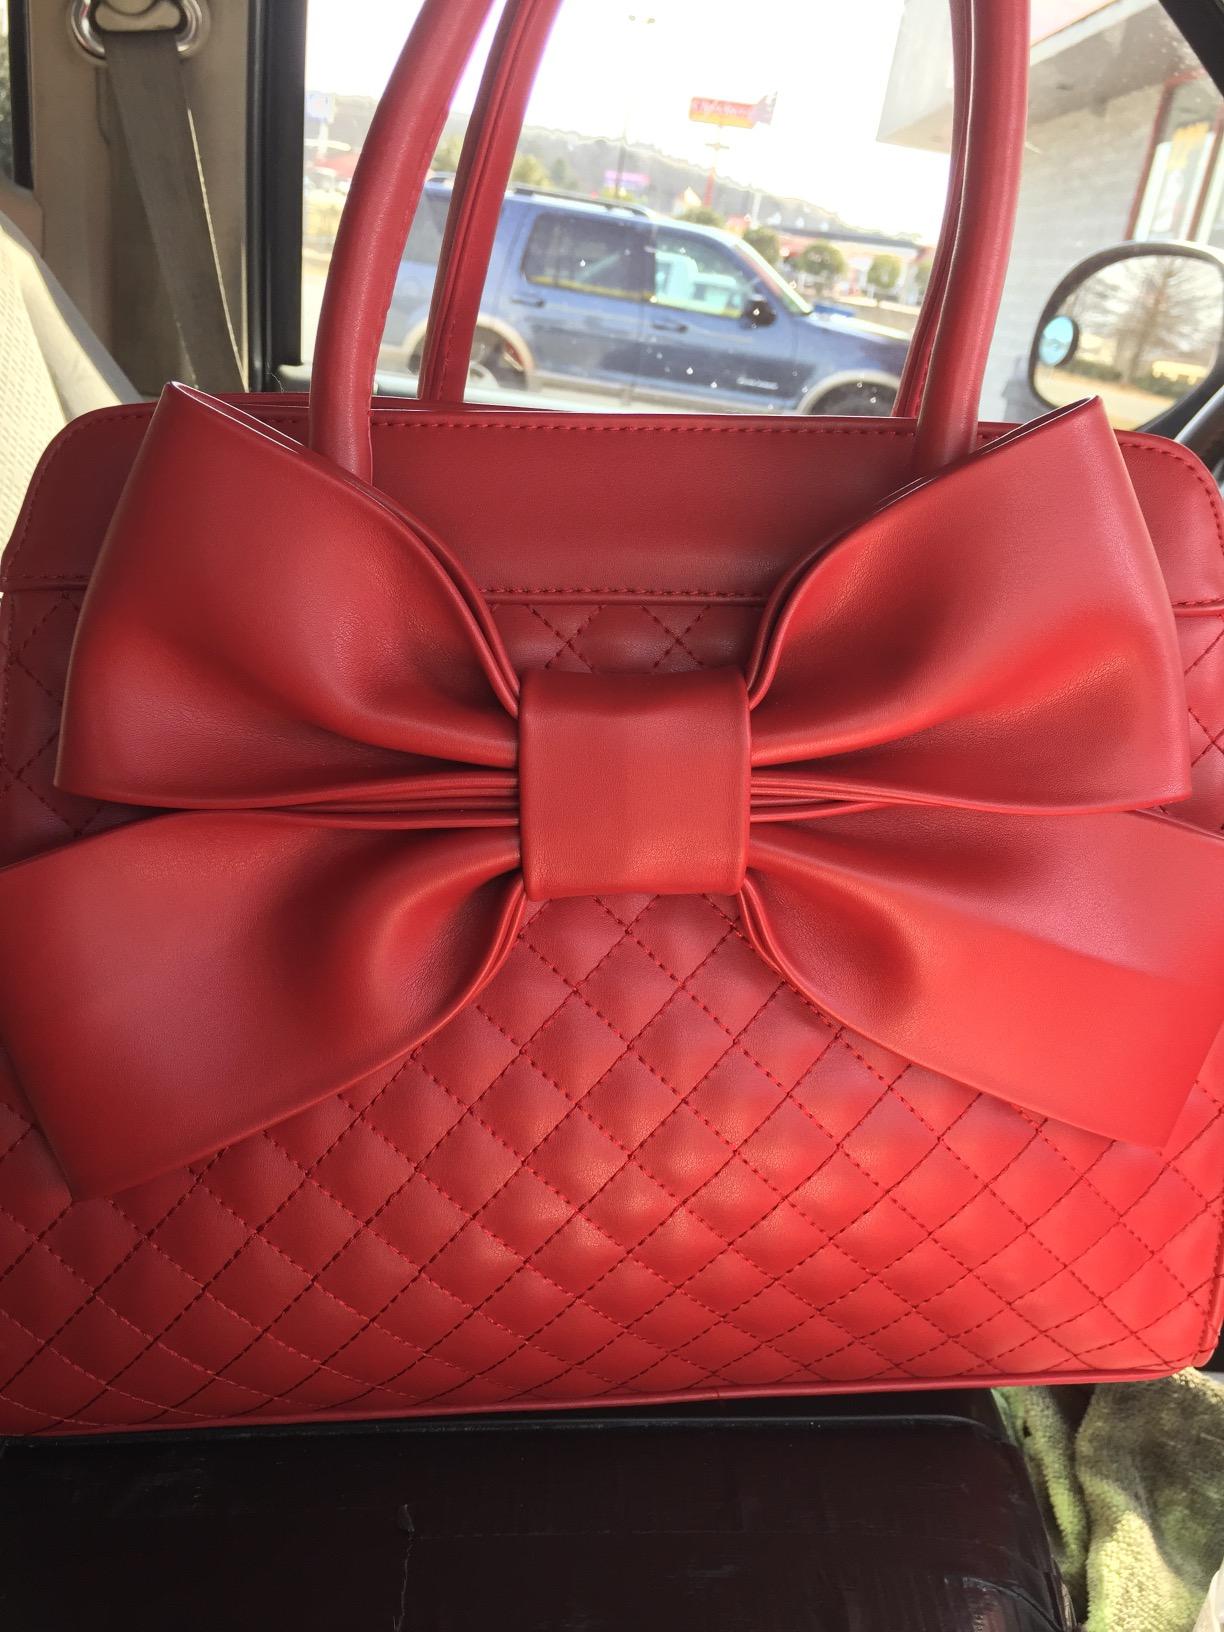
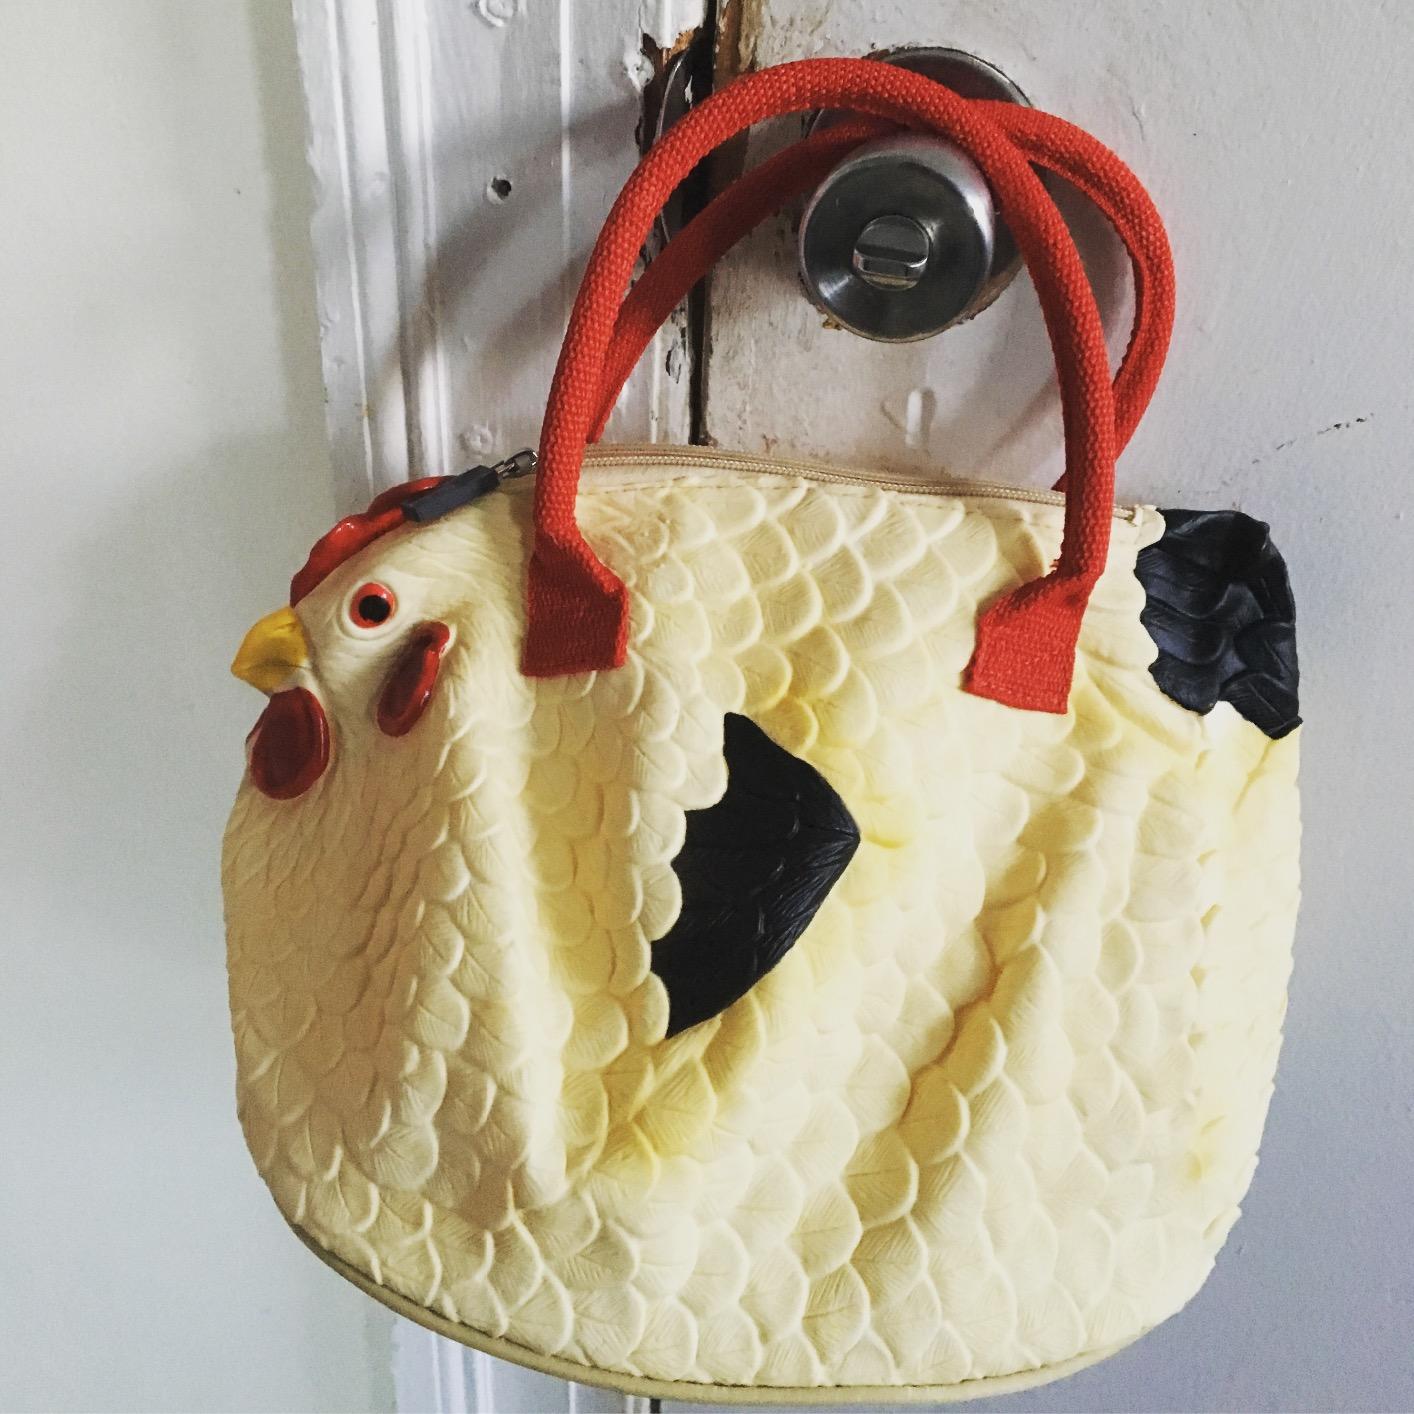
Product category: accessories_handbag
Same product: no